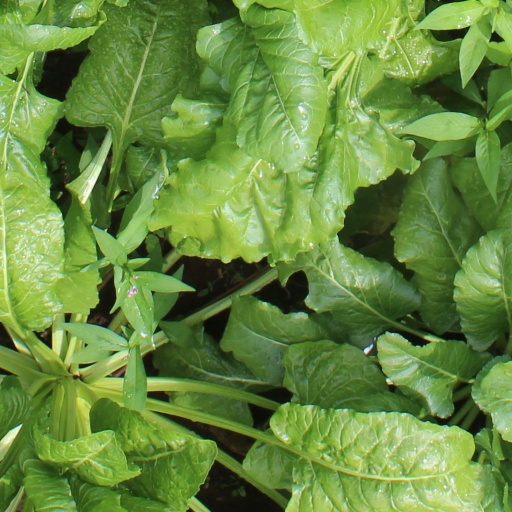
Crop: sugar beet